Java Desktop System

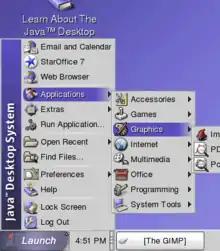
Java Desktop System

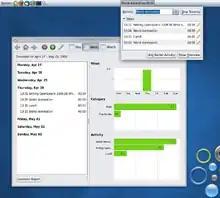
OpenSolaris 2009.6 Desktop (discontinued)

Java Desktop System, briefly known as OpenSolaris Desktop, is a legacy desktop environment developed first by Sun Microsystems and then by Oracle Corporation after the 2010 Oracle acquisition of Sun. Java Desktop System is available for Solaris and was once available for Linux. The Linux version was discontinued after Solaris was released as open source software in 2005. Java Desktop System aims to provide a system familiar to the average computer user with a full suite of office productivity software such as an office suite, a web browser, email, calendaring, and instant messaging.